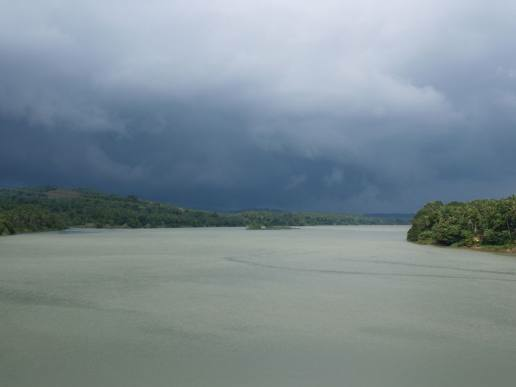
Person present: No